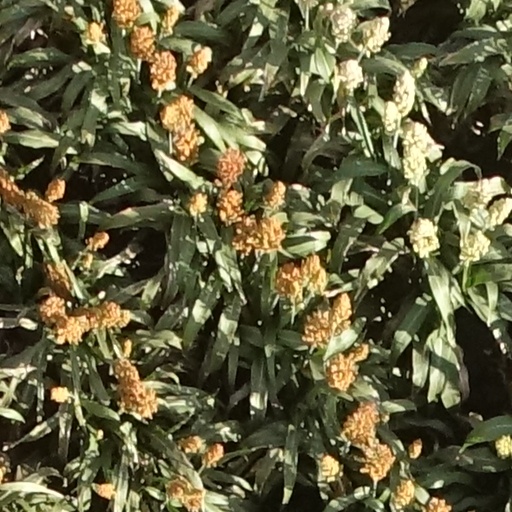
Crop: sorghum